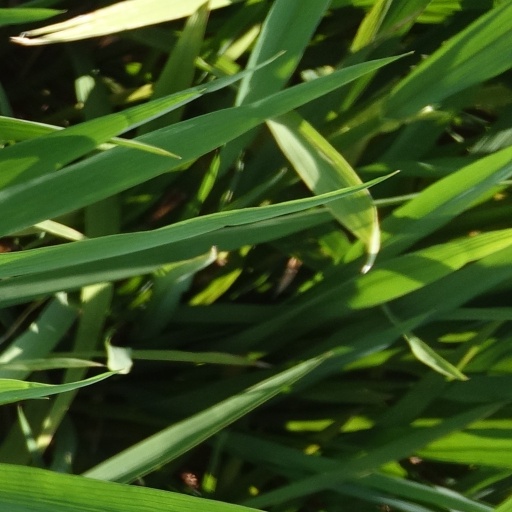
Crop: rice